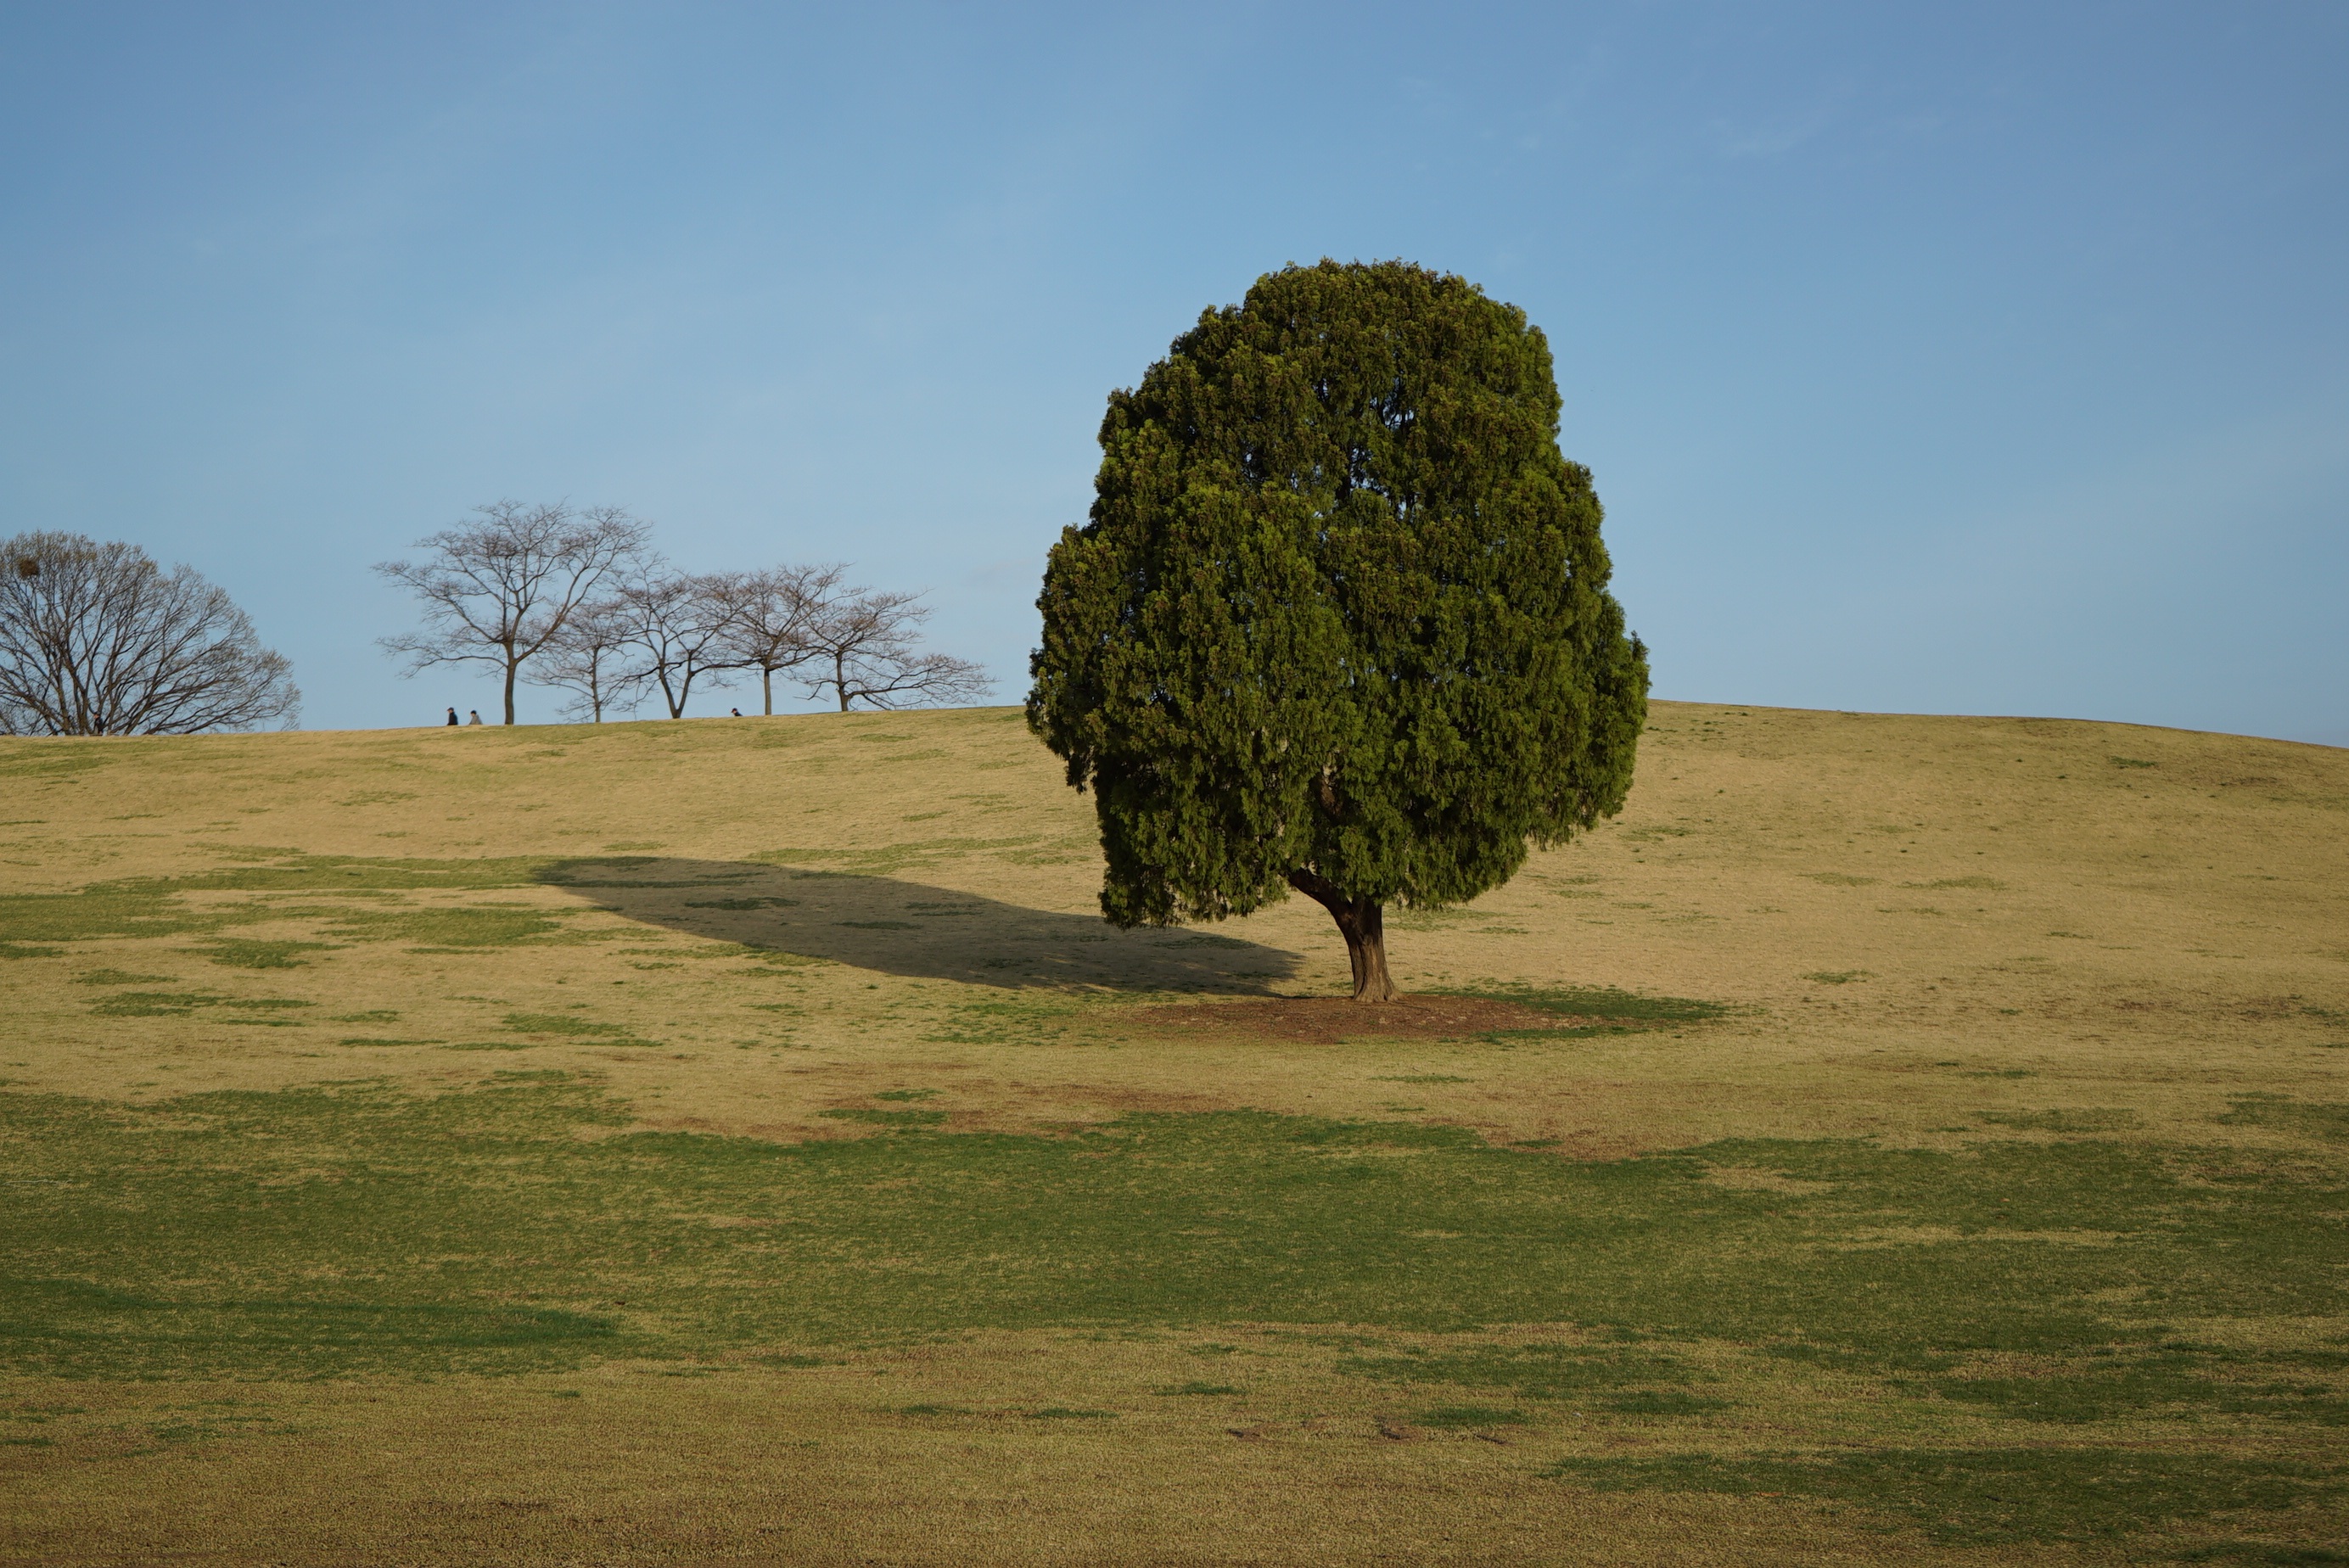
landscape, tree, nature, grass, rock, mountain, plant, sky, wood, field, meadow, prairie, hill, green, soil, savanna, plain, grassland, habitat, ecosystem, rural area, olympic park, natural environment, geographical feature, woody plant, alone tree